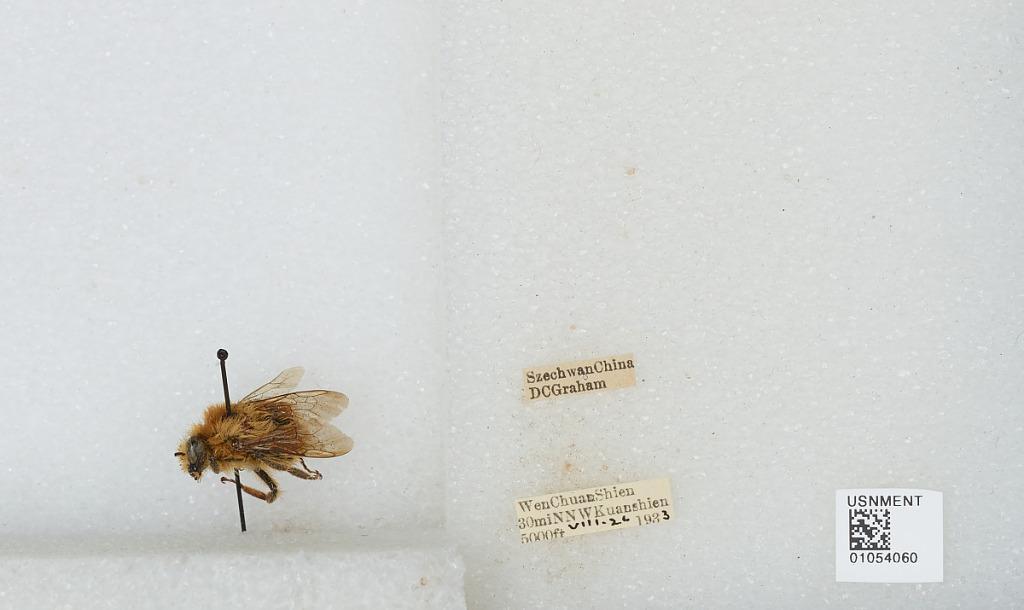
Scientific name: Bombus sp.
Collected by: D. Graham
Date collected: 1933-8-26
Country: China
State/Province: Sichuan
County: Wenchuan Xian
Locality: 30 miles NNW Kuanshien